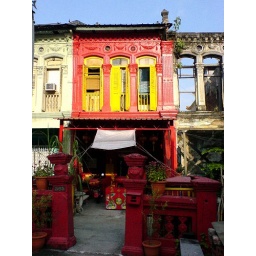
A bright red building in the middle of a run-down neighbourhood